Gary Tatintsian

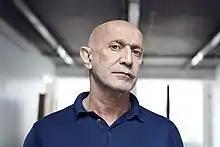

Gary Tatintsian (born 1954) an art dealer, owner of the Gary Tatintsian Gallery.